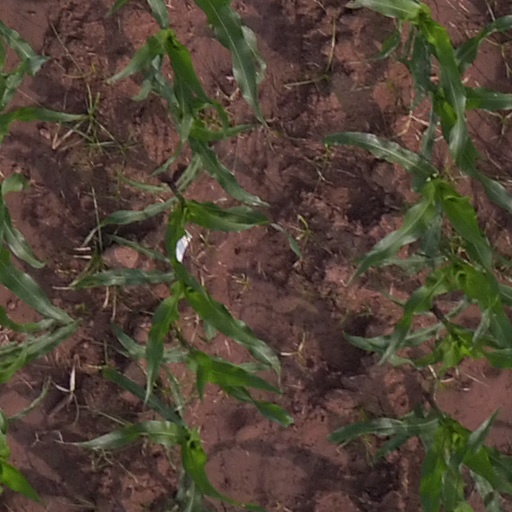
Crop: maize; corn